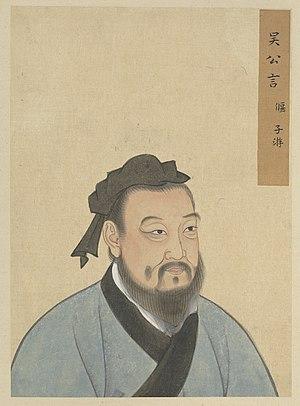
Yan Yan言偃 plus connu sous son prénom social Ziyou, est né dans la principauté de Wu. Parmi les grands disciples de Confucius, il est le seul à être originaire du Sud.